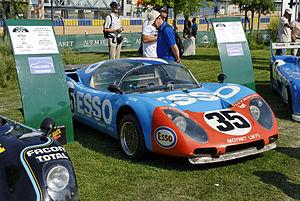
Michèle Mouton, née le 23 juin 1951 à Grasse, surnommée parfois par ses pairs français et la presse ouest-allemande Le beau volcan noir, est une pilote de rallye française, fille d'horticulteurs provençaux, dont la vocation première était de devenir éducatrice spécialisée pour adolescents en difficulté.
Cinquante-neuf femmes pilotes se sont engagées sur au moins une édition des 24 Heures du Mans. La dernière en date est Christina Nielsen en 2018.